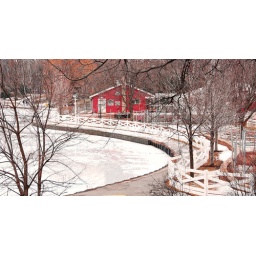
Little red house in Lincoln Park